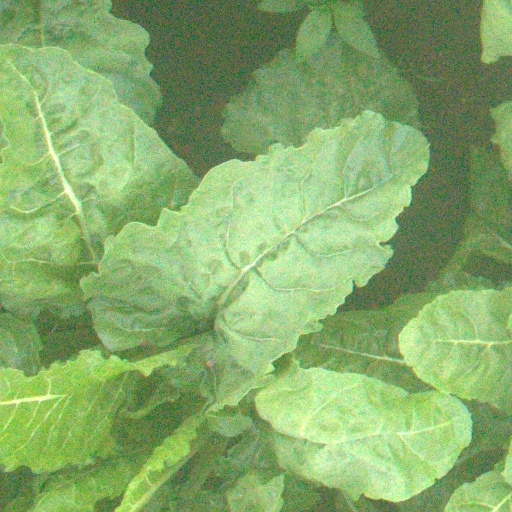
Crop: sugar beet